Andriy Pyatov

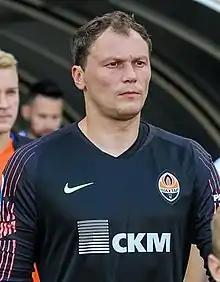
Pyatov with Shakhtar Donetsk in 2018

Andriy Valeriyovych Pyatov (born 28 June 1984) is a Ukrainian former professional footballer who played as a goalkeeper. He is currently the goalkeeping coach of Ukrainian Premier League club Shakhtar Donetsk.